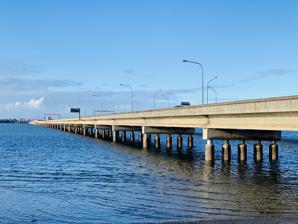
Building: Houghton Highway
Country: Australia
Year built: 1979
Bridge in Queensland, Australia Houghton Highway Houghton Highway Bridge, 2019 Coordinates 27°16′43″S 153°04′03″E / 27.27871°S 153.067623°E / -27.27871; 153.067623 Carries Motor vehicles, 3 lanes Crosses Hays Inlet at Bramble Bay Locale Redcliffe ( Clontarf ) north end, Brisbane ( Brighton ) south end, Queensland , Australia Official name Houghton Highway Maintained by Department of Main Roads Characteristics Design Reinforced concrete viaduct Total length 2,740 m (8,990 ft) Width 11.1 m (36 ft) History Opened 20 December 1979 ; 45 years ago ( 1979-12-20 ) Location The Houghton Highway is a 2.74 km (1.70 mi) reinforced concrete viaduct , the second bridge to be built across Hays Inlet at Bramble Bay connecting the cities of Redcliffe and Brisbane in Queensland , Australia (the first bridge was the Hornibrook Bridge ). The bridge, along with the third bridge, the Ted Smout Memorial Bridge , were the longest bridges in the country until 27 March 2013, when the Macleay River Bridge opened in Kempsey , NSW . Originally built to duplicate the crossing capacity, almost immediately after opening it was converted to a three lane roadway with 'peak flow' lane control as a result of the proposed upgrading of the Hornibrook Bridge being deemed uneconomic. The intended crossing capacity was finally provided with the opening of the Ted Smout Memorial Bridge in 2010. History With rising traffic levels on the two-lane Hornibrook Bridge in the 1970s, the Department of Main Roads investigated the construction of another structure to increase capacity and cope with future demand.  Authorisation by the department was given to construct a new bridge in 1977, and the new Houghton Highway opened on 20 December 1979, by the then Premier of Queensland, The Hon Sir Joh Bjelke-Petersen . The Houghton Highway is named after The Hon James 'Jim' Houghton , Member for Redcliffe (1960–1979) and speaker (1974–1979).  Houghton resigned from parliament on 7 August, four months before the bridge opened. Design The all-concrete Houghton Highway consists of 99 spans atop of some 400 T-beams, supported close to sea level by headstocks connected to five octagonal piles each. Rough ride Roosting pelicans are an icon of the bridge... ...Except on the five light poles with deterrents. While the 2006 trial of the Daddi Long Legs-brand bird deterrents was successful, considerable misinformation that pelicans would be injured has put off their rollout to the other 44 light poles. A notable characteristic of the Houghton Highway until 2010, other than its significant length, was the particularly rough surface and therefore ride quality.  Each concrete span has a slight concave curve, so a distinct corrugated ride was felt when driving over the bridge. These ride characteristics were due to the absence of a bitumen overlay prior to 2010, when the bridge was upgraded in conjunction with the construction of the Ted Smout Memorial Bridge. Worst road recognition In February 2004, an RACQ survey recognised the Houghton Highway as the number one "pain in the neck" with Queensland motorists.  Some 1200 members responded to the survey, asking them to nominate problem roads and intersections in the state.  Respondents identified problems including insufficient capacity, the tidal flow or an accident/breakdown on the bridge causing major congestion, an inappropriate speed limit (60 km/h (37 mph)), and the lack of consideration given by authorities to another bridge crossing. Original layout and intention The original intention of the Houghton Highway was to provide two lanes of southbound traffic, with the Hornibrook Bridge to be refurbished to provide two lanes of northbound traffic, doubling original capacity.  When the Houghton Highway opened, it initially provided one lane in each direction, intended to temporarily replace the Hornibrook Bridge while its proposed refurbishment was conducted. The initial deck layout (from west to east) consisted of two 3,700 mm (145.7 in) lanes , an 1,800 mm (70.9 in) shoulder or "breakdown lane", and a 1,900 mm (74.8 in) footway .  With just a diminutive reinforced concrete kerb to separate pedestrians from 80 km/h (50 mph) passing traffic, the use of the footway was minimal.  The bridge had a southbound breakdown lane, on the basis that the two-way traffic flow was only meant to be temporary. With the Hornibrook Bridge closed for refurbishment, engineers were able to make a closer examination to determine more clearly the extent of work required.  They found that deterioration of the bridge was worse than first expected, and the cost to bring the bridge up to an acceptable standard, and its continued maintenance, would be far greater than original predictions. At the same time, the state government believed that Redcliffe's future growth would be in its western areas, and therefore the connections of Redcliffe to the Bruce Highway should receive more attention – the original land-based and much longer route to Brisbane before the Hornibrook Bridge opened in 1935. Increasing capacity with just one bridge With the proposed refurbishment of the Hornibrook Bridge cancelled, in October 1982 the Department of Main Roads investigated modification of the Houghton Highway, only ten months after it opened.  Facing an unintended situation where the new bridge as built would not deliver any increased capacity, the modification of the bridge was completed within twelve months. The modifications involved the removal of the pedestrian footway, addition of a third lane and a tidal flow arrangement to provide two lanes for peak traffic flow – southbound in the morning and northbound in the afternoon and evening (reversed on weekends).  As breakdown lanes could not be provided, emergency telephones and overhead lighting were also fitted to the bridge at the same time. The Houghton Highway did not originally include overhead lighting, whereas the old bridge did. Modifications to the bridge commenced in March 1982, and were completed by 3 September the same year, at a total cost of $435,000.  The upgrade included six gantries , eight switchable message signs, 54 traffic signals , two mast arms, 51 overhead lights, 12 emergency telephones , 27.5 km (17.1 mi) of power cable and 2 km (1.2 mi) of communication cable. Cracking and deterioration A routine inspection of Houghton Highway in 1991 found an alkali-silica reaction in the pre-stressed concrete piles. This reaction caused internal cracking of the concrete, and crumbling and spalling of the concrete leaving the reinforcing steel exposed to the marine environment. Approximately 500 piles were encased in concrete below the water surface and up to 500 mm (19.7 in) above the high water level.  Above this point, an externally bonded carbon fibre reinforced polymer was applied, wrapping the column to cover the damage and contain and conceal the existing cracks. It was also believed that such composites offered re-strengthening and a protection of the piles through encapsulated resin during the lamination. The treatment work was completed in 2000, and the repairs and condition of the piles are continually monitored. Upgrading and political controversy Increasing traffic resulted in the bridge reaching its upgraded capacity in the late 1990s.  In particular, vehicle breakdowns or accidents that resulted in the temporary closure of one or more lanes causing congestion and delays demonstrated the vulnerability of the situation. Tidal flow upgrade The upgraded tidal flow LED lane control displays Evening peak traffic arriving into Redcliffe The Department of Main Roads undertook a further upgrade of the bridge's tidal flow system. Commissioned in 2002 at a cost of $1.8 million, this upgrade included the replacement of the overhead arrow and cross signals with brighter, LED displays, monitoring of traffic flows and conditions with supervision of the system data and view of the bridge by CCTV at the remote Traffic Management Centre in Woolloongabba , Brisbane.  Operators were for the first time also able to close and open lanes as required from the remote location. The upgrade project suffered delays from "technical issues", resulting in the then Transport and Main Roads Minister, The Hon Steve Bredhauer , thanking Redcliffe residents for their patience. Six months later, the Minister apologised for extensive delays after the system failed when a council contractor cut both the main and back-up power supplies to the tidal flow system just before 10:00am. Evening peak hour traffic was severely disrupted and banked-up for several kilometres as the bridge fell into "safe mode" with one lane open in each direction for over 10 hours until Energex reconnected power at 8:00pm.  Changes implemented after this incident included an improved back-up power supply that was separate from the main supply, tighter controls on works near the bridge requiring approval by the Department of Main Roads, and a variable message sign on the Gateway Motorway at Deagon to warn motorists of delays and suggest taking the longer, western route to Redcliffe via the Bruce Highway. Reduced speed limit In 2003 the speed limit was reduced from 80 km/h (50 mph) to  60 km/h (37 mph).  The reduced speed limit also included a 500 m (1,600 ft) approach to the southern end of the bridge along mostly 90 km/h (56 mph) four-lane Deagon Deviation dual carriageway .  This 500 m (1,600 ft) approach was previously 80 km/h along with the bridge, and became 60 km/h with it.  The stated reason behind the reduced speed limit was to reduce crash incidents, therefore reducing delays and blockages. The reduced speed limit was initially trialled for nine months from September 2003 until June 2004, then extended for a further six months.  The Redcliffe City Council did not support a 60 km/h speed limit trial, and requested the Minister for Transport and Main Roads to reduce the trial period to three months. The Minister replied, committed to the nine-month trial. In November 2004, the state government declared the trial a success, using data that showed only three crashes in the nine-month trial period. The data did not include vehicle breakdowns on the bridge that would have involved delays from blocked lanes. Prior to the permanent speed limit being announced, a four-vehicle crash occurred with a motorist trapped in her car, closing the bridge in the evening peak for three hours, and again caused banked-up traffic for several kilometres and forced motorists to take the longer western route via the Bruce Highway. Political considerations Labor's Ray Hollis won the seat of Redcliffe in the 1989 election of the Goss government and, except for a slim 0.5% lead in 1995, the seat of Redcliffe built-up with a safe Labor majority of 13.7% in 2001. Continuing disquiet about the bridge capacity, and calls for it to be duplicated or replaced, were persistently rejected by the government – a media statement titled "Call for second bridge rejected" was issued by the Transport and Main Roads Minister on 11 July 2003. However, three months later the then Queensland Premier, The Hon Peter Beattie , issued a statement announcing a study into when a new Redcliffe bridge might be built. A reason for this change of stance included campaigning by the Redcliffe City Council and a study they commissioned into the duplication of the bridge, frustrated by the apparent lack of interest in the matter by the state government. Just over two months later, a state election was called, earlier than anticipated, for 7 February 2004. During the election campaign, the Liberal candidate, Terry Rogers , raised the issue of a new bridge to Redcliffe, and Hollis suffered a 10.5% swing but held on to the now-marginal seat .  Suddenly a new bridge became a need for Redcliffe. In the next year, Hollis became involved in two scandals and the opposition called for his resignation.  When the state government announced the duplication of the Houghton Highway in April 2005, the opposition suspected that Hollis was going to resign and stepped up their campaign against him.  Hollis resigned for health reasons in July triggering a by-election , and the promise of a new bridge was made by both parties; the government announced it had already started the survey and public consultation phase. The Liberal candidate, once again Terry Rogers, won the 20 August by-election, while Labor won the seat back in 2006. Highway duplication The duplication of the Houghton Highway consisted of a new bridge named the Ted Smout Memorial Bridge . It was officially completed on 11 July 2010 and open to southbound traffic on 15 July 2010. After the opening of the Ted Smout Memorial bridge, the Houghton Highway was upgraded with a bitumen overlay and new variable speed limit signs. The reduced 60 km/h (37 mph) speed limit was lifted on 19 August 2011, returning to the original 80 km/h (50 mph). This marked the completion of its rejuvenation and, with the new bitumen surface, an improved ride quality was provided 31 years after it opened. Gallery Project sign at the southern approach Construction from Brighton foreshore (south east) Pile barge at the fishing platform site See also Australian Roads portal Queensland portal Ted Smout Memorial Bridge Hornibrook Bridge Redcliffe Peninsula road network References